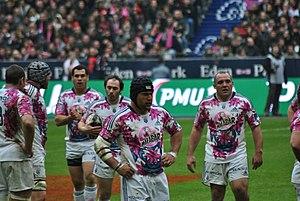
Top14 Stade français contre Stade toulousain le 30 mars 2012